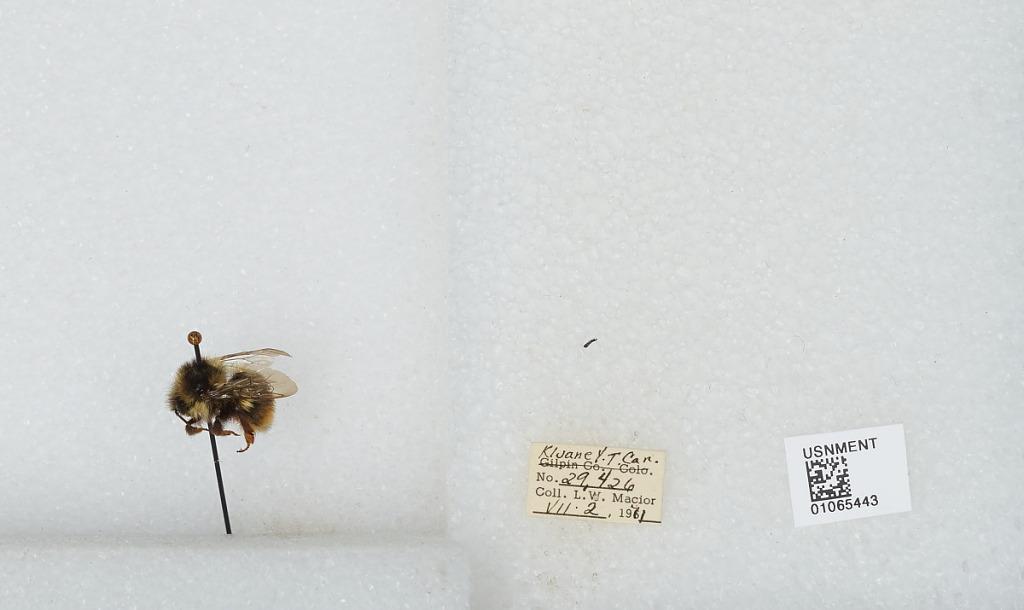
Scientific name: Bombus bifarius nearcticus
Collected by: L. Macior
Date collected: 1971-7-2
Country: Canada
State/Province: Yukon Territory
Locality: Kluane
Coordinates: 60.75, -139.5